Bayridge Secondary School

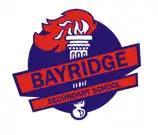

Bayridge Secondary School is a secondary school located in Kingston, Ontario, Canada, offering grades 9 to 12. The school is located in the former Kingston Township, in a neighbourhood known as Bayridge, and is part of the Limestone District School Board.